Charles Ulm

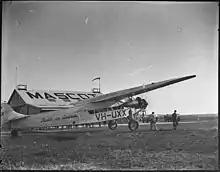
Charles Ulm's Avro-Fokker 10 aeroplane 'Faith in Australia', Kingsford-Smith Airport, Sydney, 2 September 1934

After the failure of Australian National Airways, Ulm bought one of the airline's Avro X aircraft for himself, and named it "Faith in Australia". In this aircraft in 1933, Ulm set the speed record from England to Australia at 6 days, 17 hours and 56 minutes, and made several trans-Tasman flights.